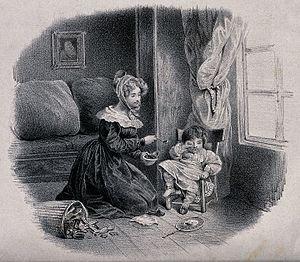
Les conduites alimentaires des enfants et des adolescents sont étudiées par les psychologues et les nutritionnistes. Les conduites alimentaires de l'enfant et de l'adolescent réfèrent au développement des goûts et préférences alimentaires ainsi qu'aux conséquences des choix alimentaires sur la santé. Les interactions avec l'environnement, la famille, le milieu scolaire, la culture et les habitudes alimentaires de la population environnante, y jouent un rôle essentiel.